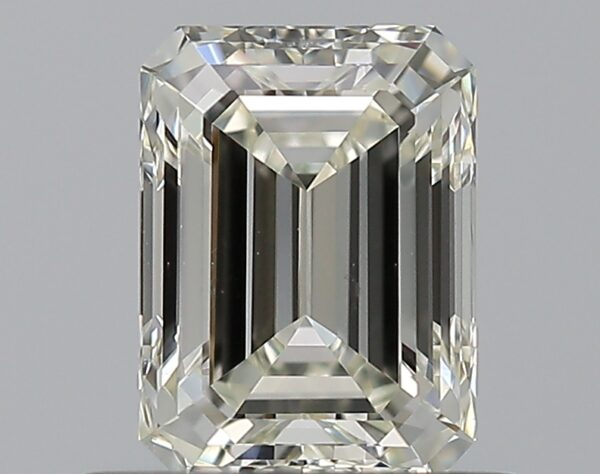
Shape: emerald
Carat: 0.71
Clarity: VS2
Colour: I
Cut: EX
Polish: EX
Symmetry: VG
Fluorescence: N
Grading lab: GIA
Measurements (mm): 5.94 x 4.36 x 2.96